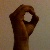
The image shows a hand gesture representing the letter 'O' in Indian Sign Language.